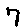
Label: 7